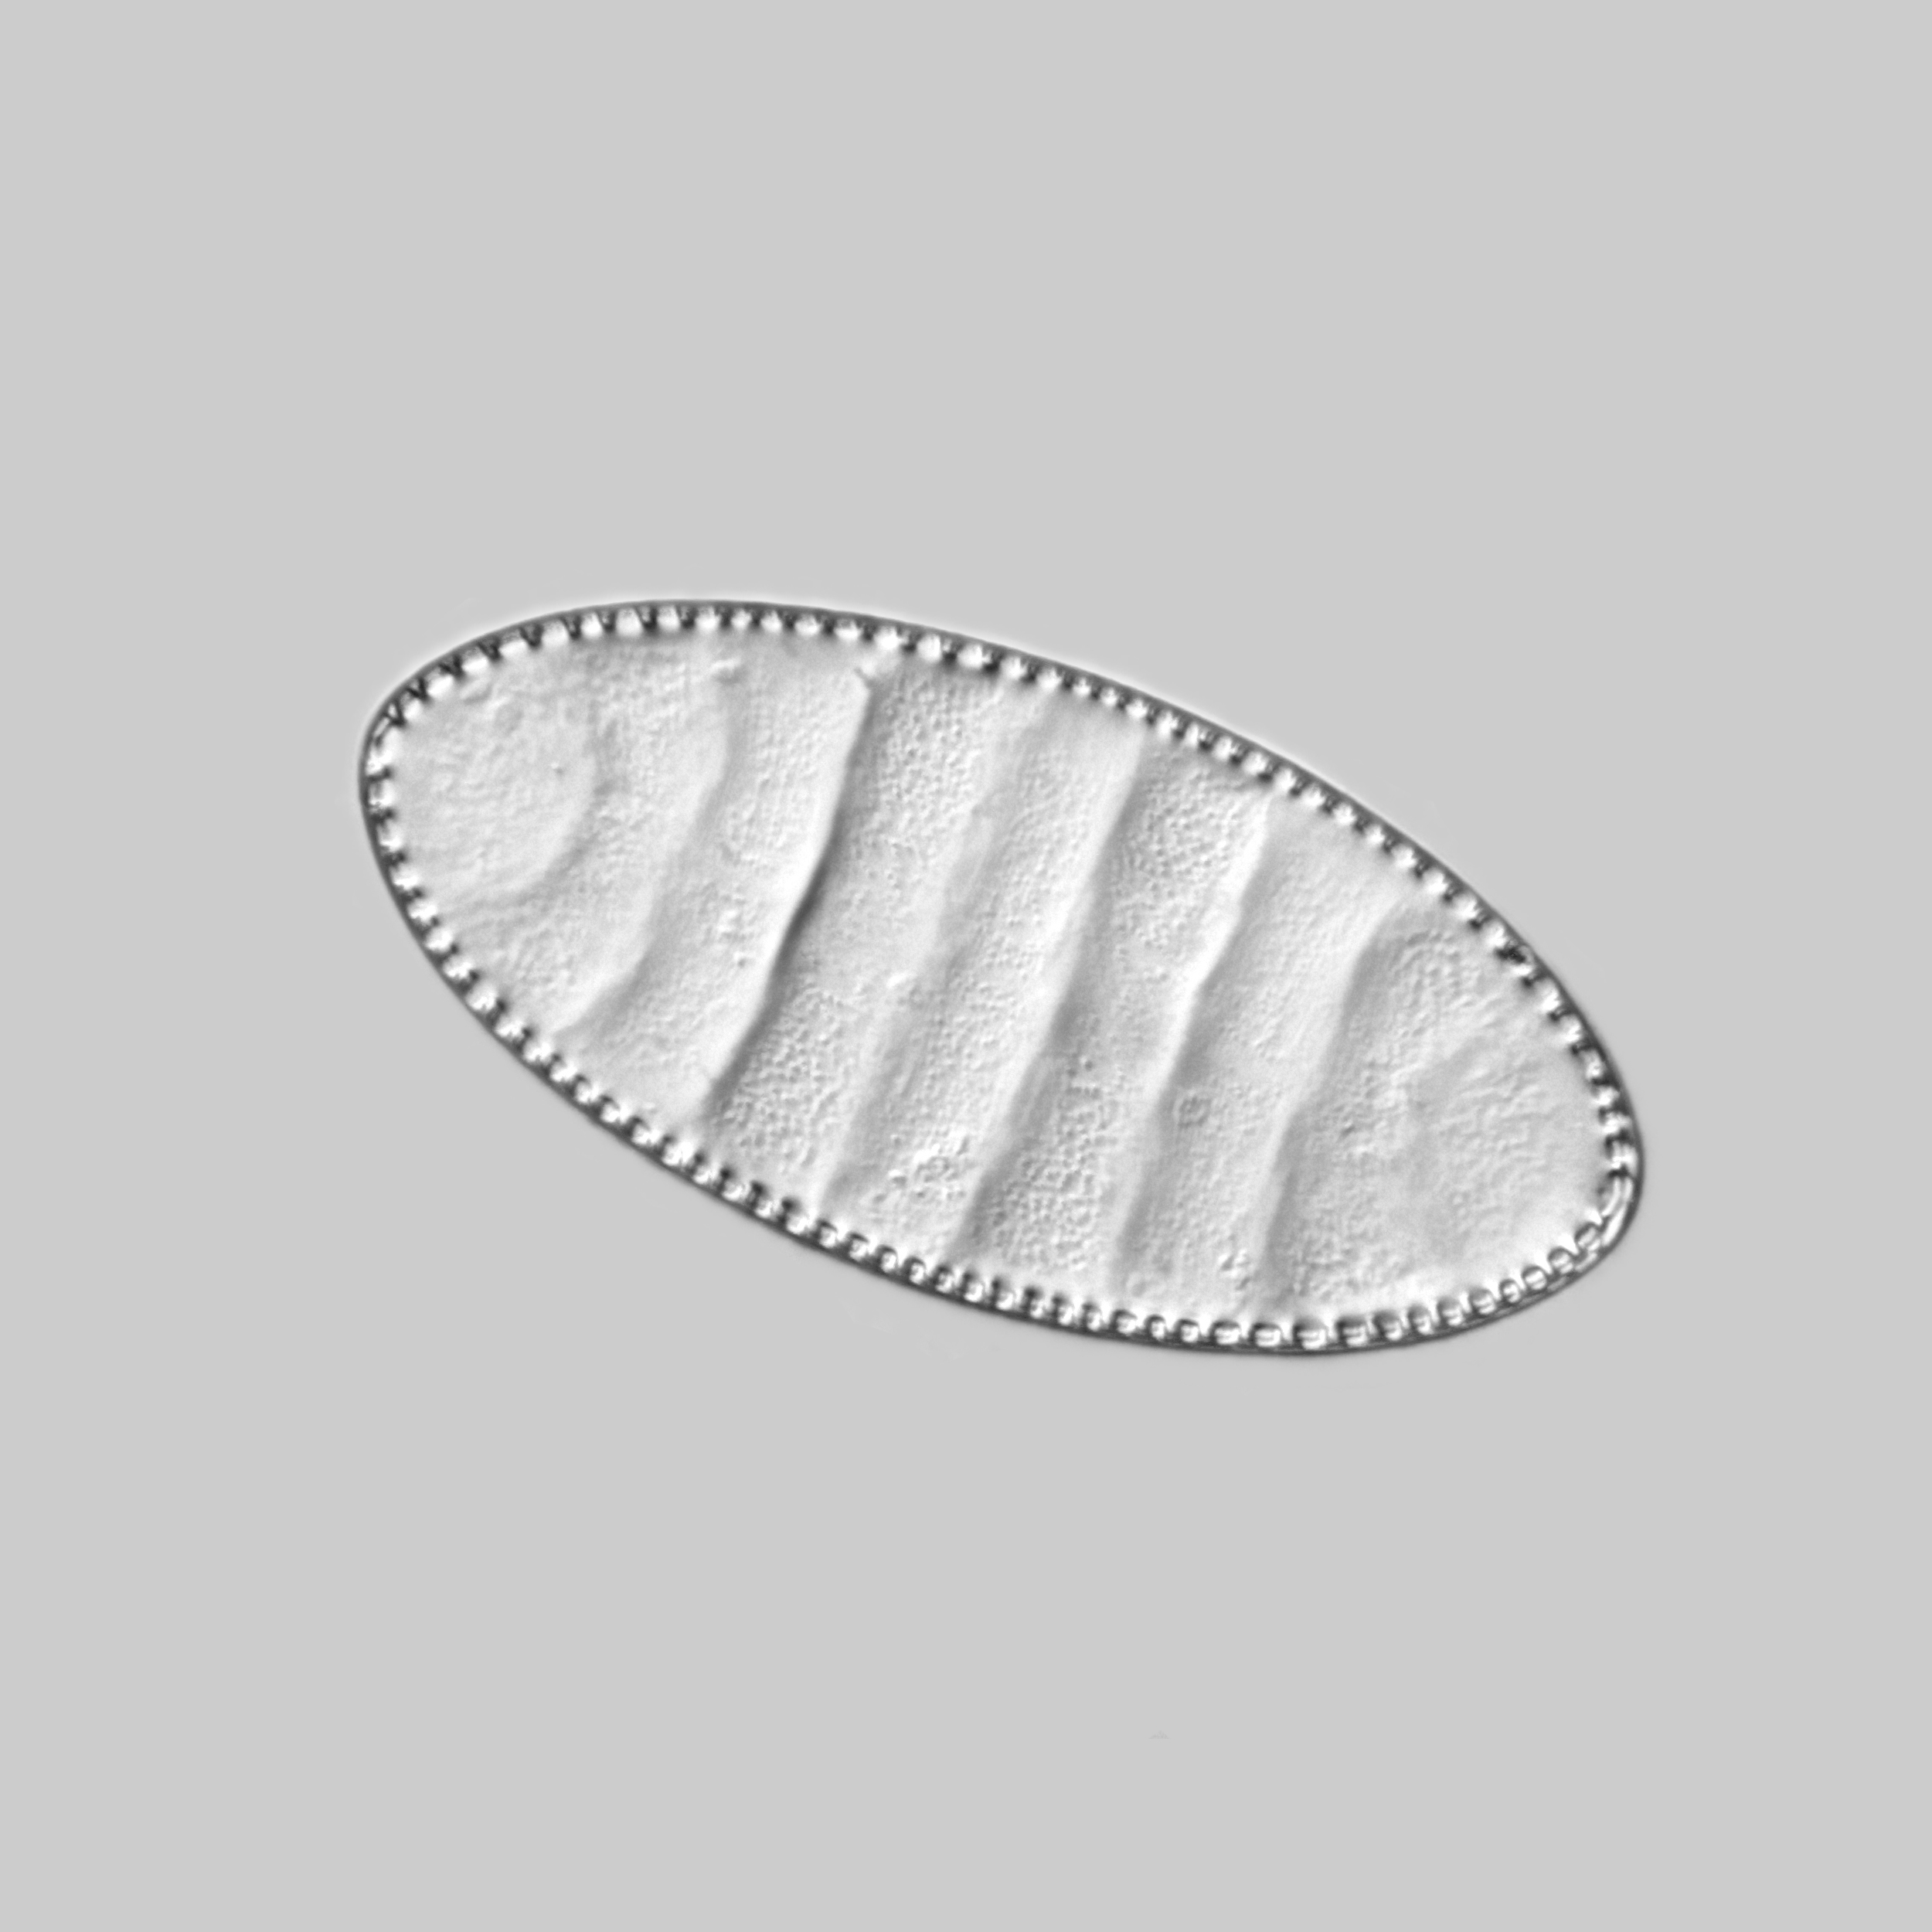
wing, micro, algae, silver, mikro, shape, protist, protists, protisten, einzeller, unicellular, protozoa, protozoen, protozoe, plankton, mikroskop, mikrofotografie, mikrofoto, microscop, microphotography, microphoto, alga, algen, alge, diatom, diatoms, diatomee, diatomeen, kieselalgen, kieselalge, dishware